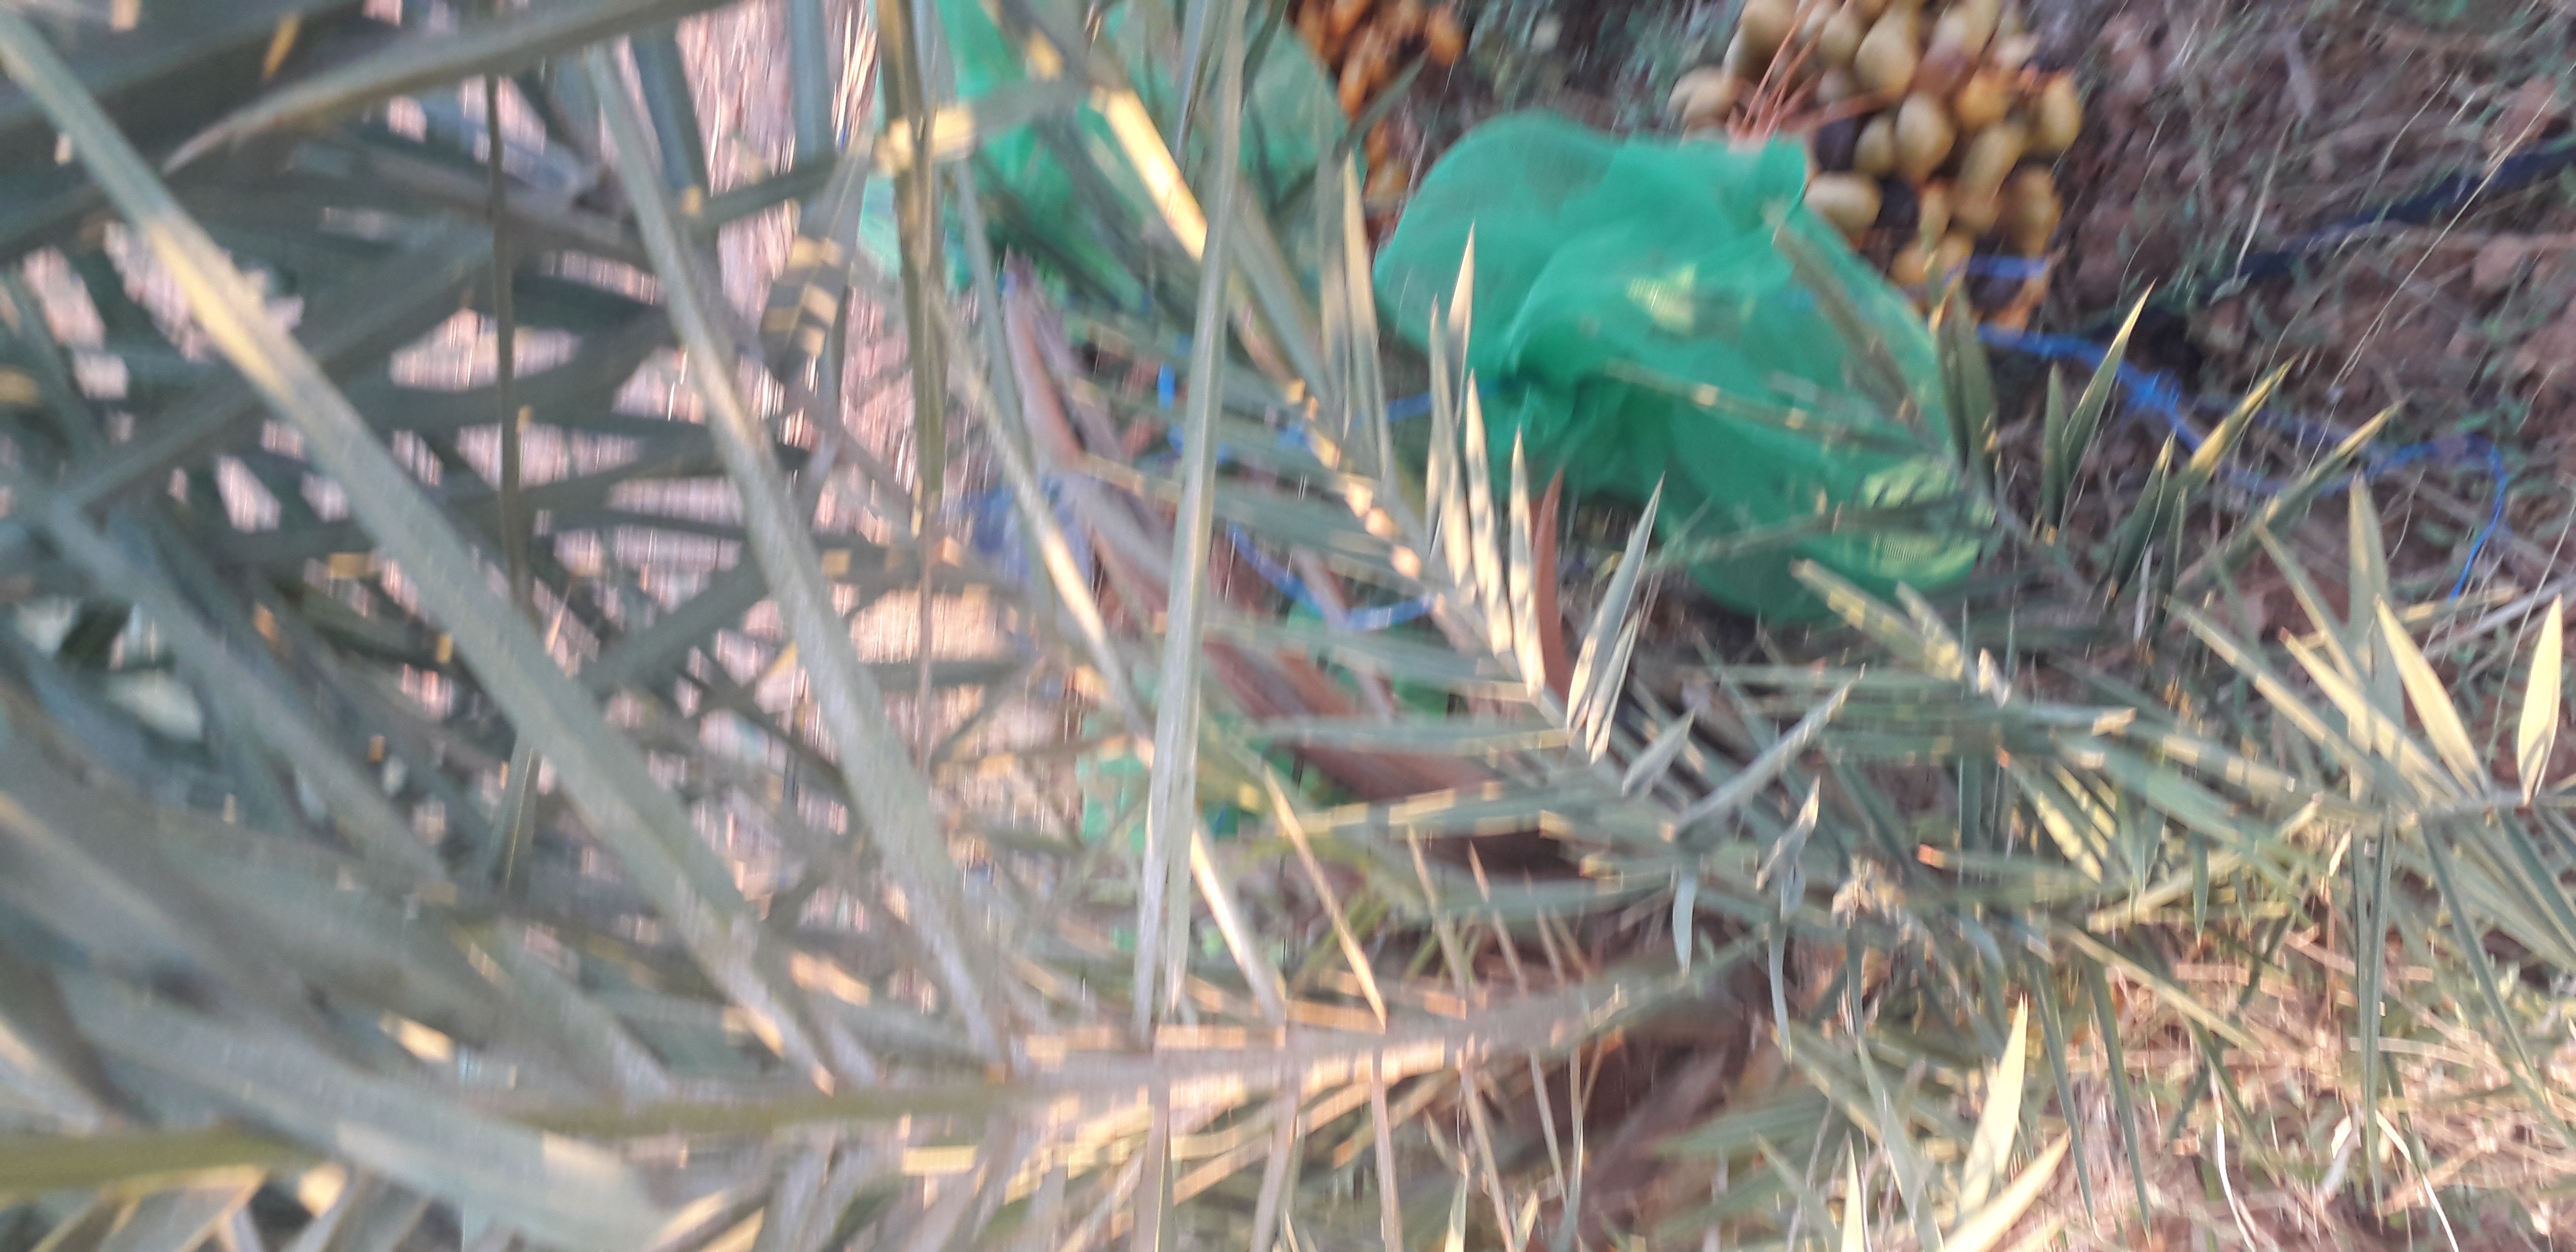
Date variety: Boufagous